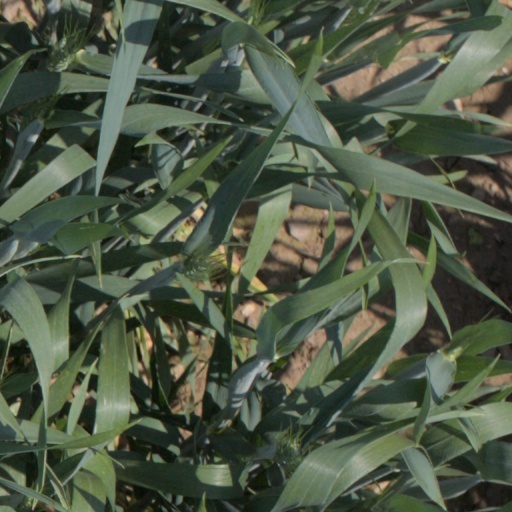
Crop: wheat